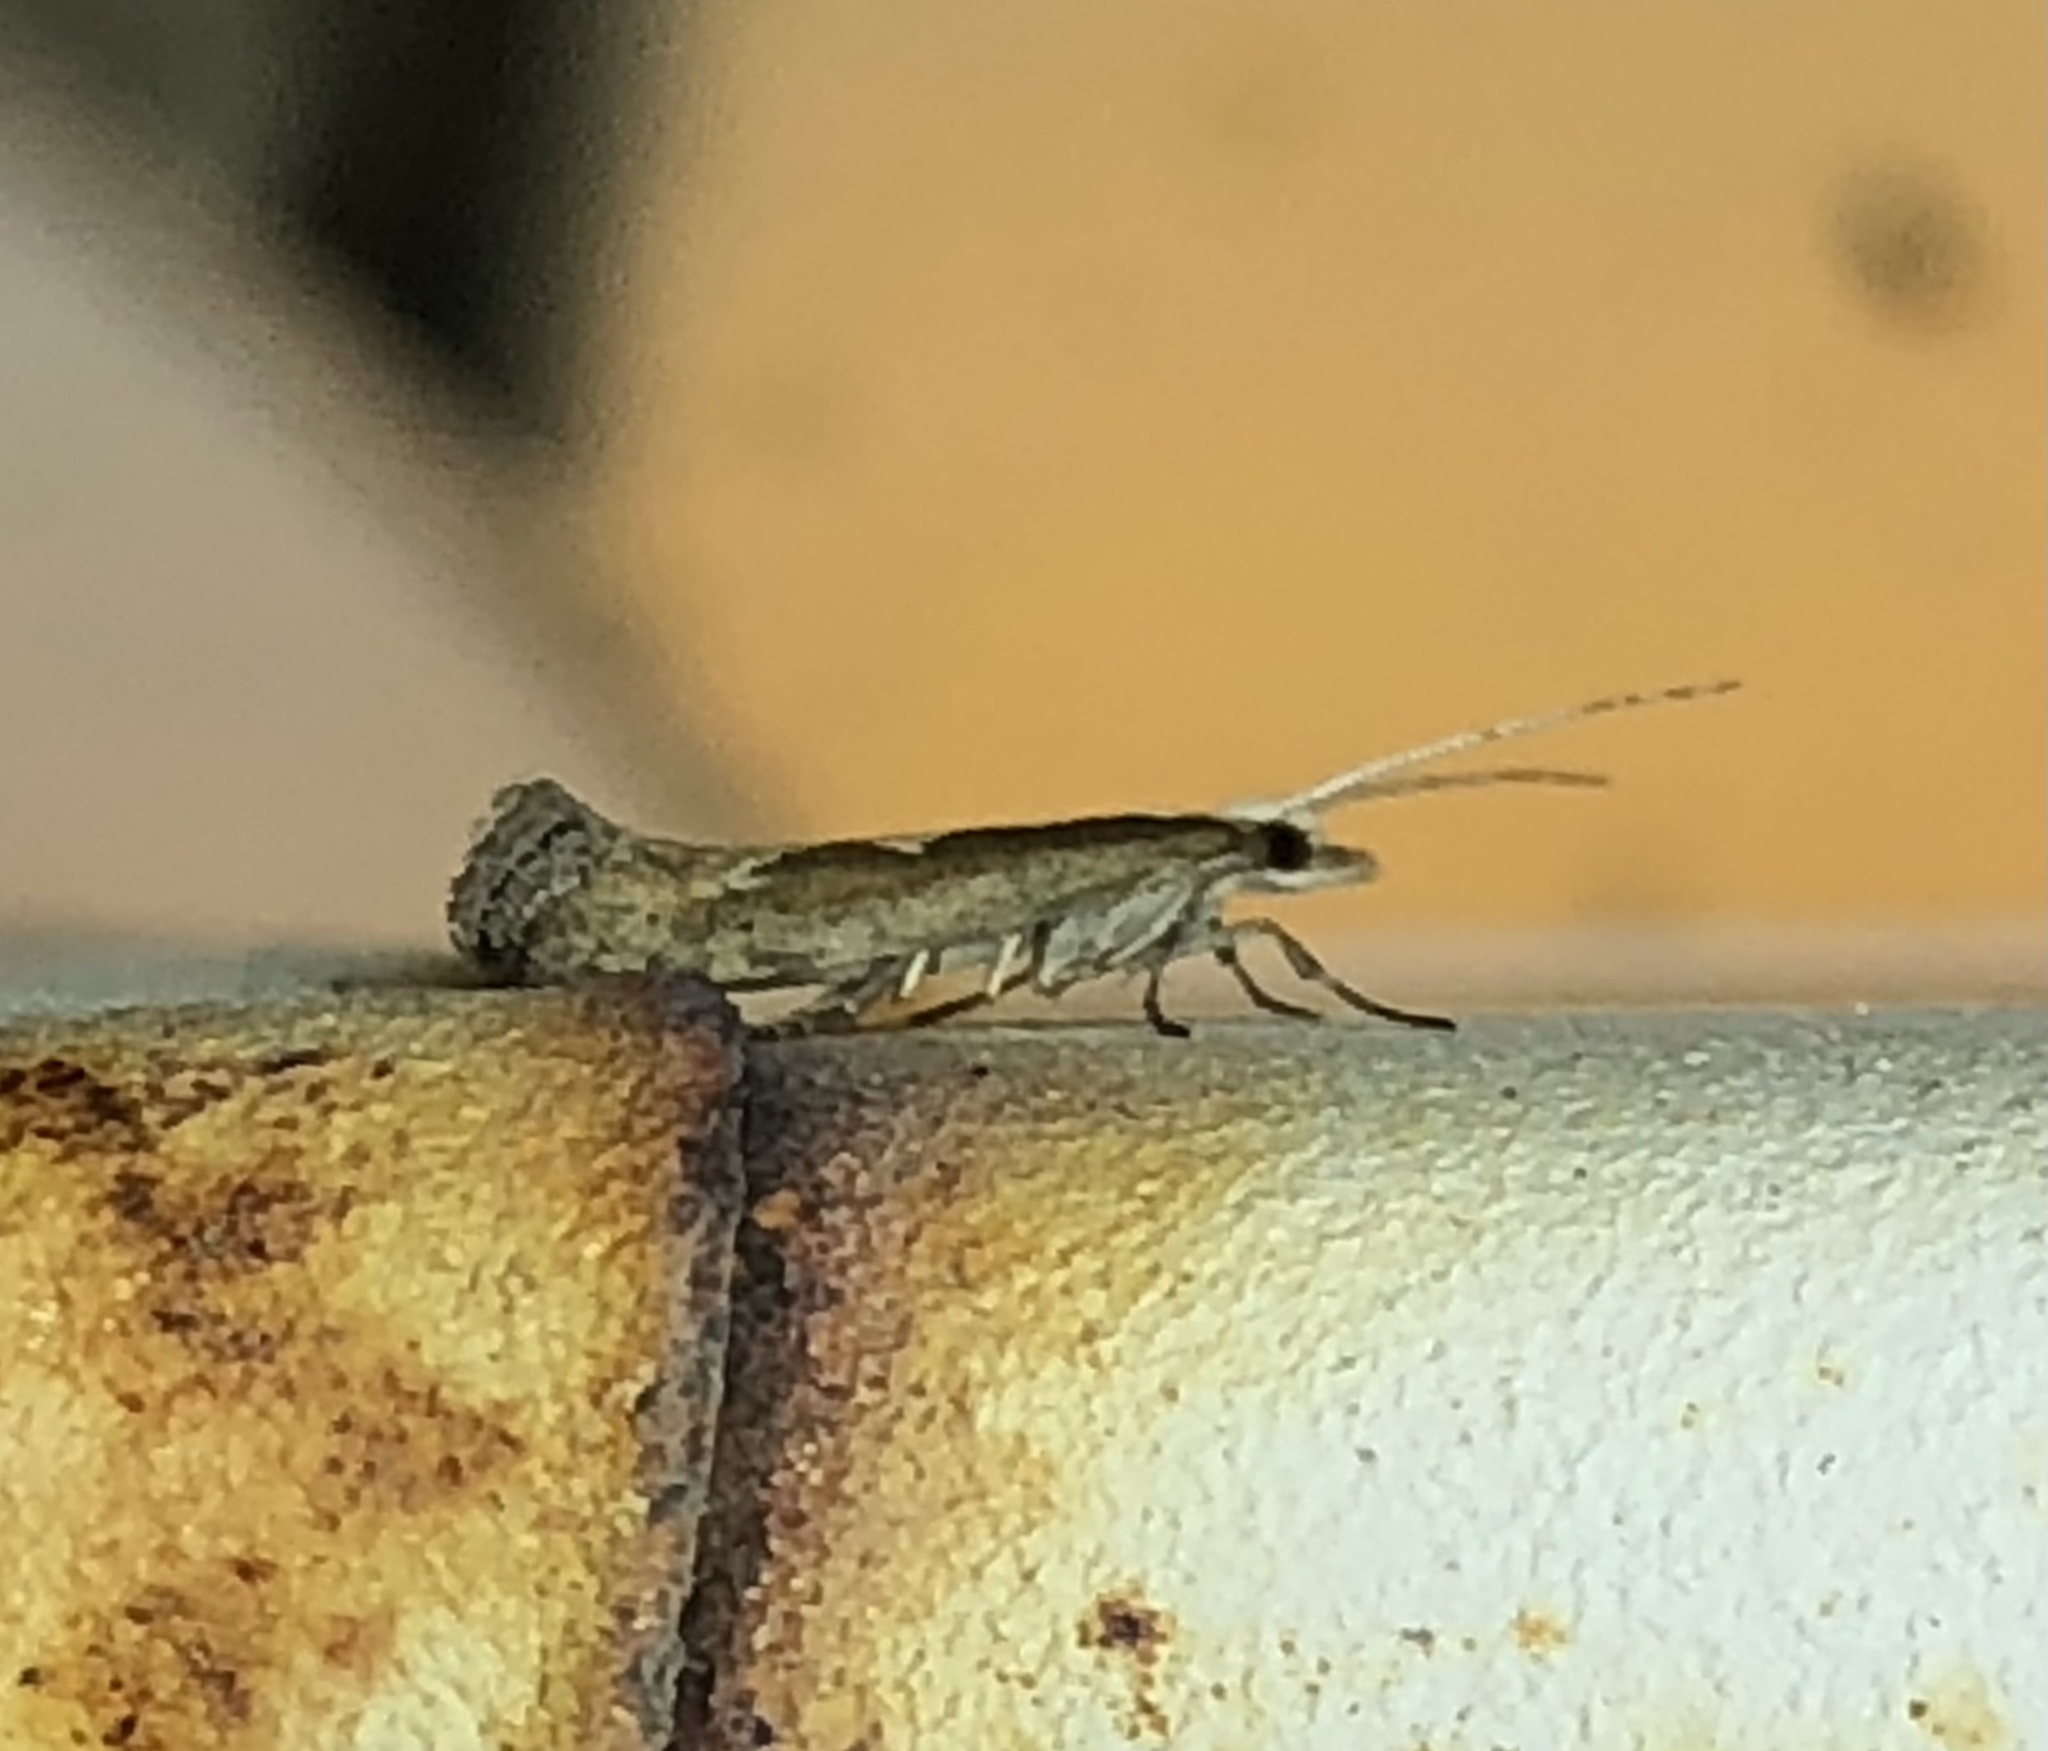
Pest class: diamondback_moth